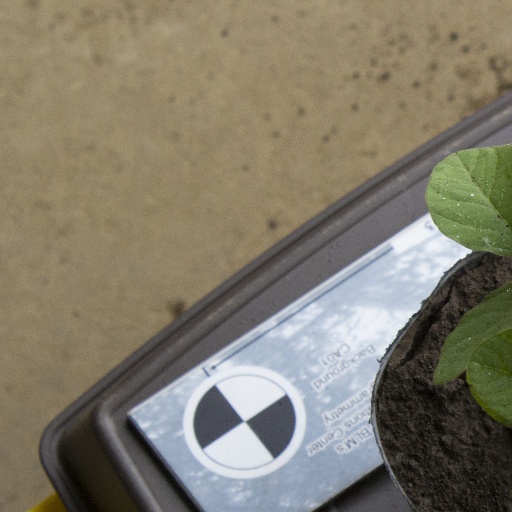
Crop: soybean